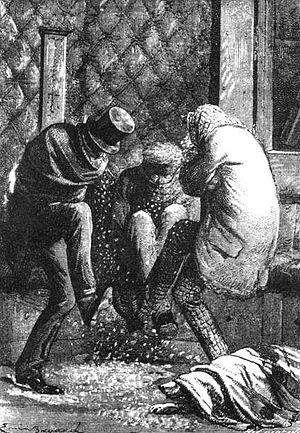
""Autour de la Lune"", Émile-Antoine Bayard et Alphonse de Neuville. This file was uploaded with Commonist. Orginal description: Français
L'hypothermie est une situation accidentelle et anormale où la baisse de la température centrale d'un animal homéotherme ne permet plus d'assurer correctement les fonctions vitales.